Swindle Island

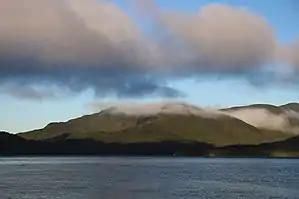
Southern portion of Swindle Island

Swindle Island is an island on the North Coast of the Canadian province of British Columbia. It is located south of Princess Royal Island on the Inside Passage shipping route. The small First Nations community of Klemtu is located on its eastern side across from Cone Island. Price Island lies just south of Swindle Island. Both are located within the Kitimat-Stikine Regional District. Swindle Island's southernmost extremity is Jorkins Point, which lies at the confluence of Milbanke Sound and Finlayson Channel.